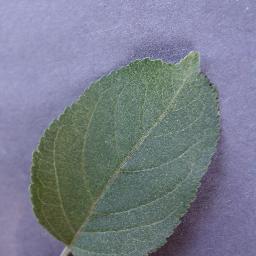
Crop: apple
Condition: healthy